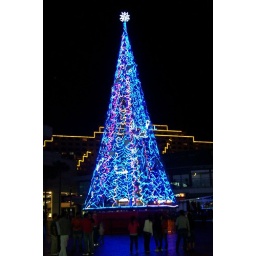
Nothing says Christmas in Australia like a fake blue Christmas tree with bright pink LCD kangaroos scaling it!